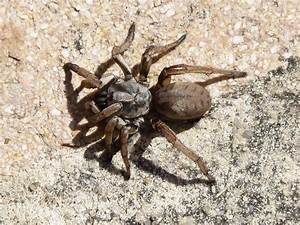
Label: ragno